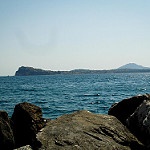
Scene: Outdoor